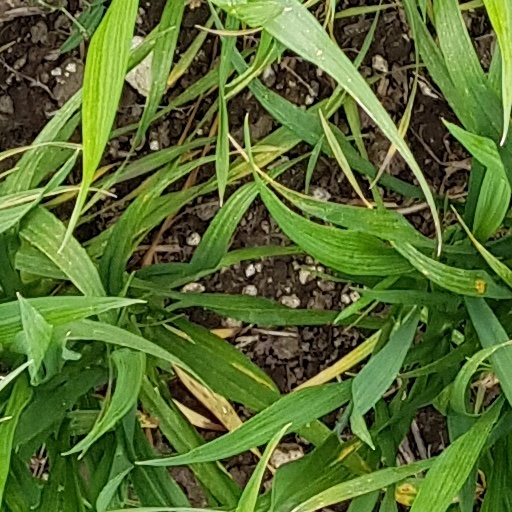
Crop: wheat